Describe the emotion expressed in this image:  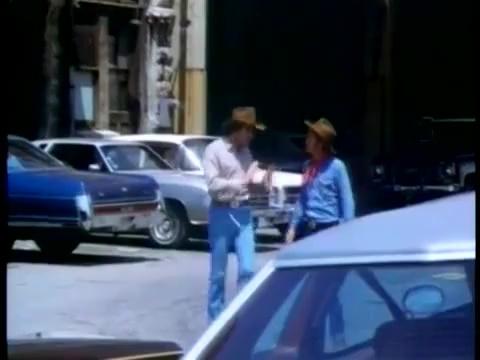
This person displays Pain, valence and arousal with low intensity.